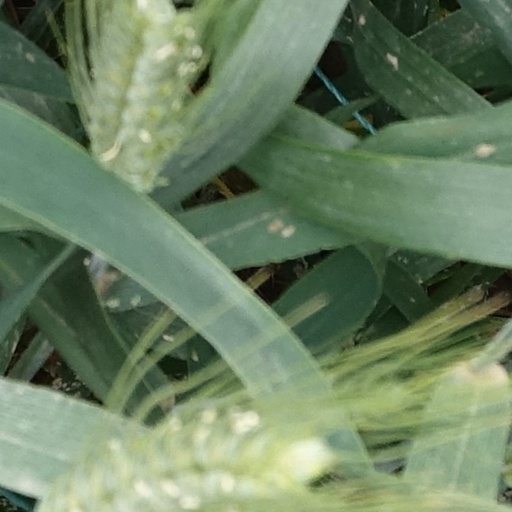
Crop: wheat